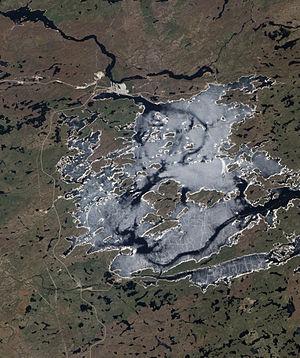
Le réservoir de la Paix des Braves est un plan d'eau de la municipalité de Eeyou Istchee Baie-James, dans la région administrative de Nord-du-Québec, au Québec, au Canada.